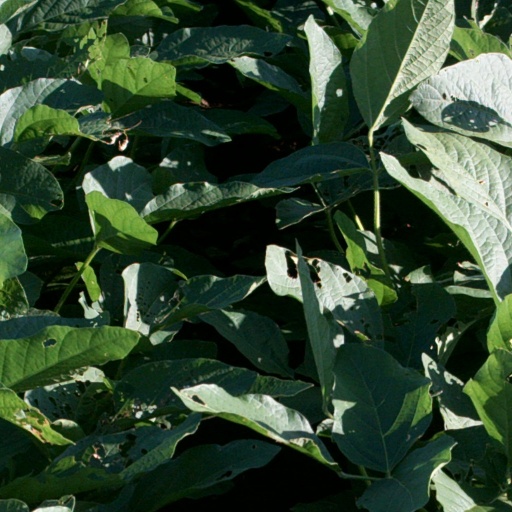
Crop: soybean